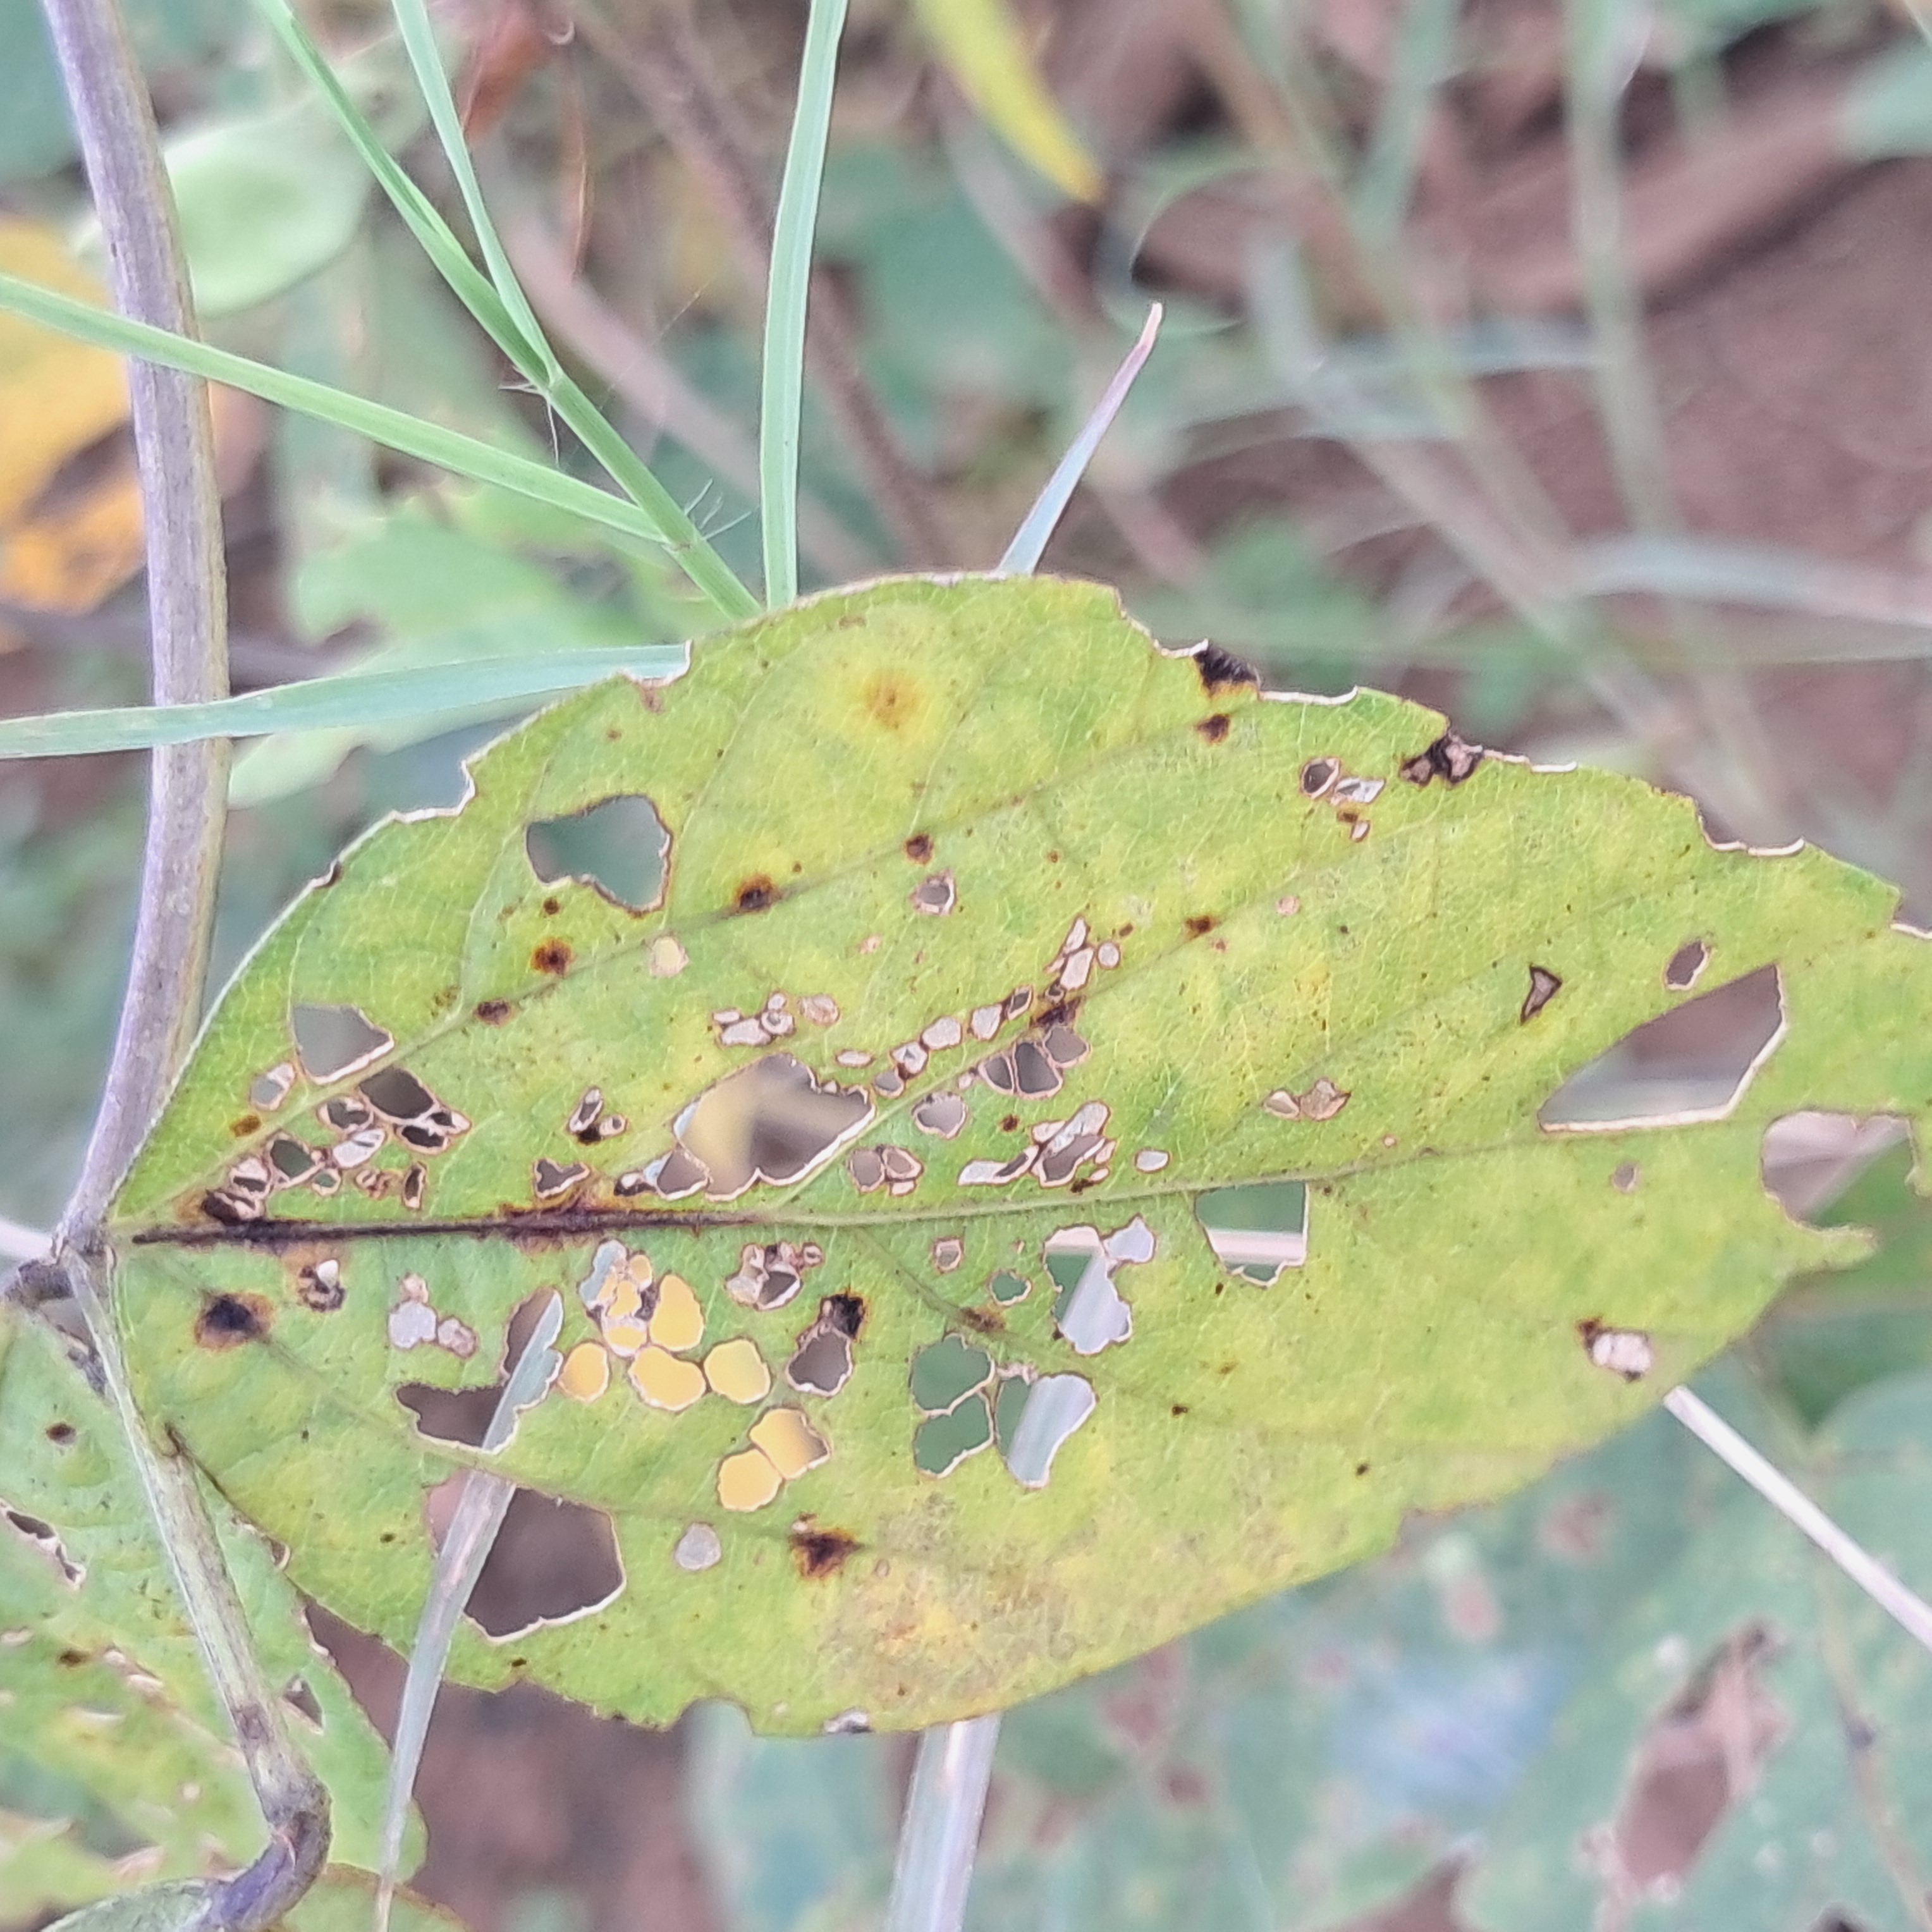
Label: Caterpillar_Semilooper_Pest